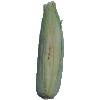
Label: Corn Husk 1